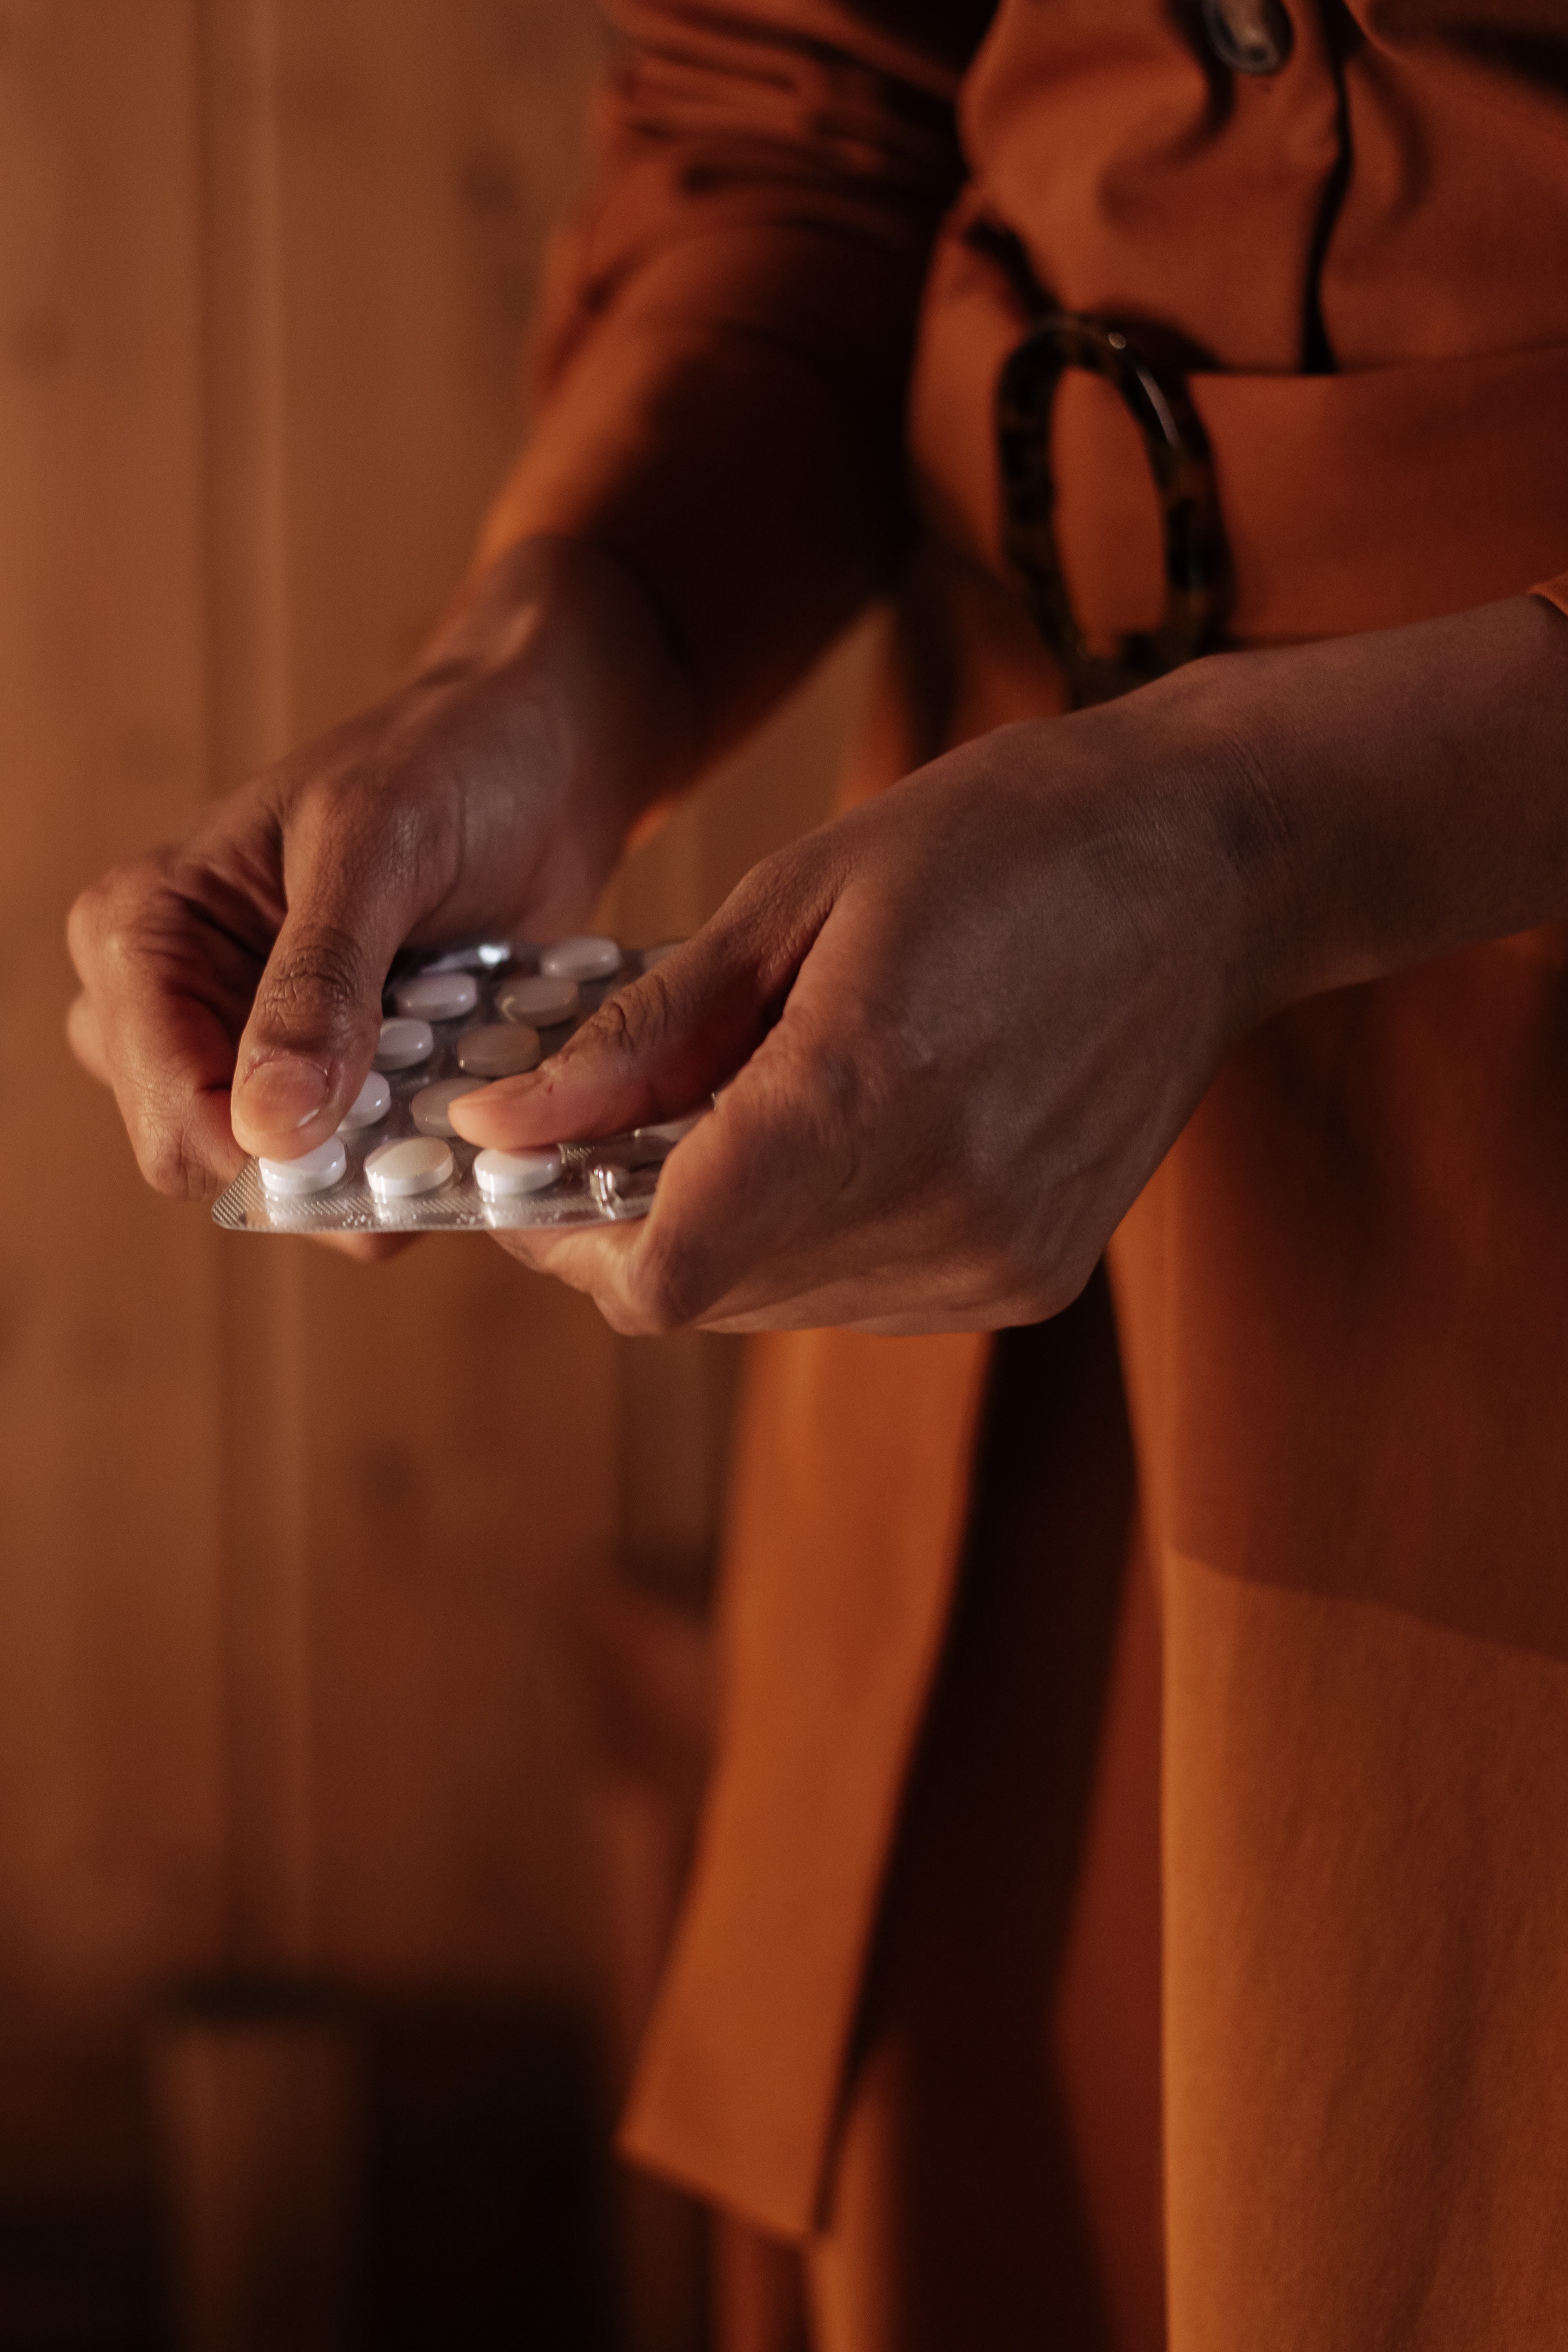
woman, hand, dress, sleeve, gesture, waist, wedding ring, finger, suit, holding hands, nail, wedding ceremony supply, wrist, thumb, formal wear, jewellery, fashion design, human leg, event, cosmetics, ring, fashion accessory, engagement ring, body jewelry, engagement, nail care, peach, street fashion, haute couture, cocktail dress, magenta, flesh, wedding, eyewear, tuxedo, love, abdomen, ceremony